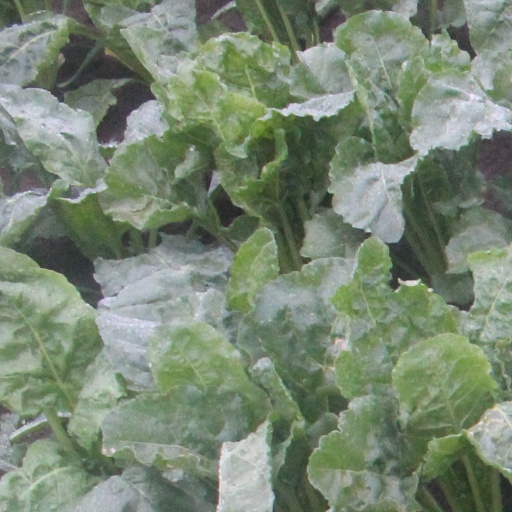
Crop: sugar beet